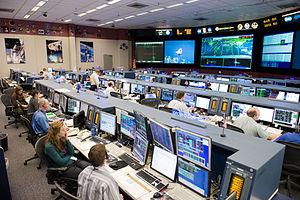
Christopher Columbus Kraft, Jr., dit Chris Kraft, né le 28 février 1924 à Phoebus et mort le 22 juillet 2019 à Houston, est un ingénieur et responsable de la National Aeronautics and Space Administration. Il joue un rôle important dans la gestion du centre de contrôle de mission de la NASA.
Le centre de contrôle de mission Christopher C. Kraft Jr. est un centre de contrôle de mission de la National Aeronautics and Space Administration situé dans le centre spatial Lyndon B. Johnson à Houston, au Texas. Il est également connu sous l'indicatif « Houston ».